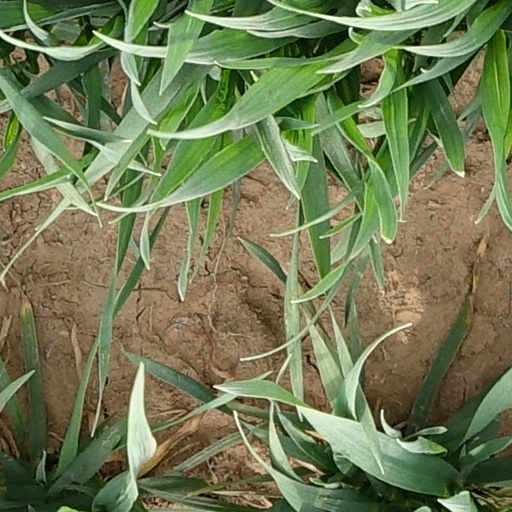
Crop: wheat